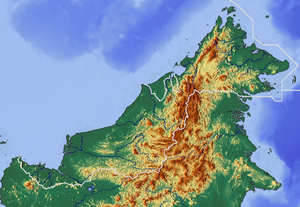
Malaysia / Geografi
Malaysias topografi (Borneo).
Malaysia er et land i Sydøstasien, der er delt i en vestlig del på den malaysiske halvø og en østlig del på øen Borneo. På fastlandet grænser Malaysia til Thailand i nord og bystaten Singapore i syd. På Borneo grænser Malaysia til Brunei i nord og Indonesien i syd. Malaysias største by og hovedstad er Kuala Lumpur, der ligger nordvest på fastlandet. Lige syd for Kuala Lumpur ligger den administrative hovedstad Putrajaya. Malaysia er medlem af ASEAN.